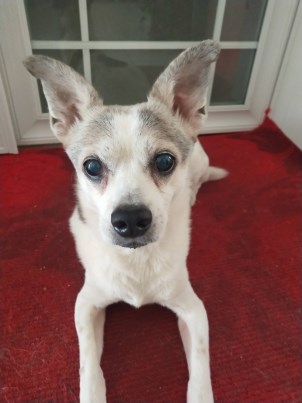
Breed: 3336-n000121-chinese_rural_dog